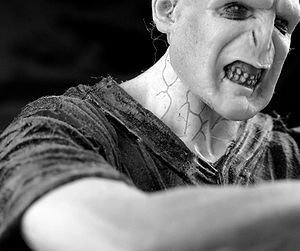
Lord Voldemort
Lord Voldemort er hovedantagonist i J. K. Rowlings romanserie om Harry Potter. Voldemort optrådte første gang i Harry Potter og De Vises Sten, der udkom i 1997, og har optrådt enten i egen person eller i form af flashbacks i samtlige bøger, bortset fra den tredje, Harry Potter og fangen fra Azkaban. Han har også optrådt i alle de tilsvarende film, undtaget den tredje, både som ulegemliggjort, barn, teenager og voksen.